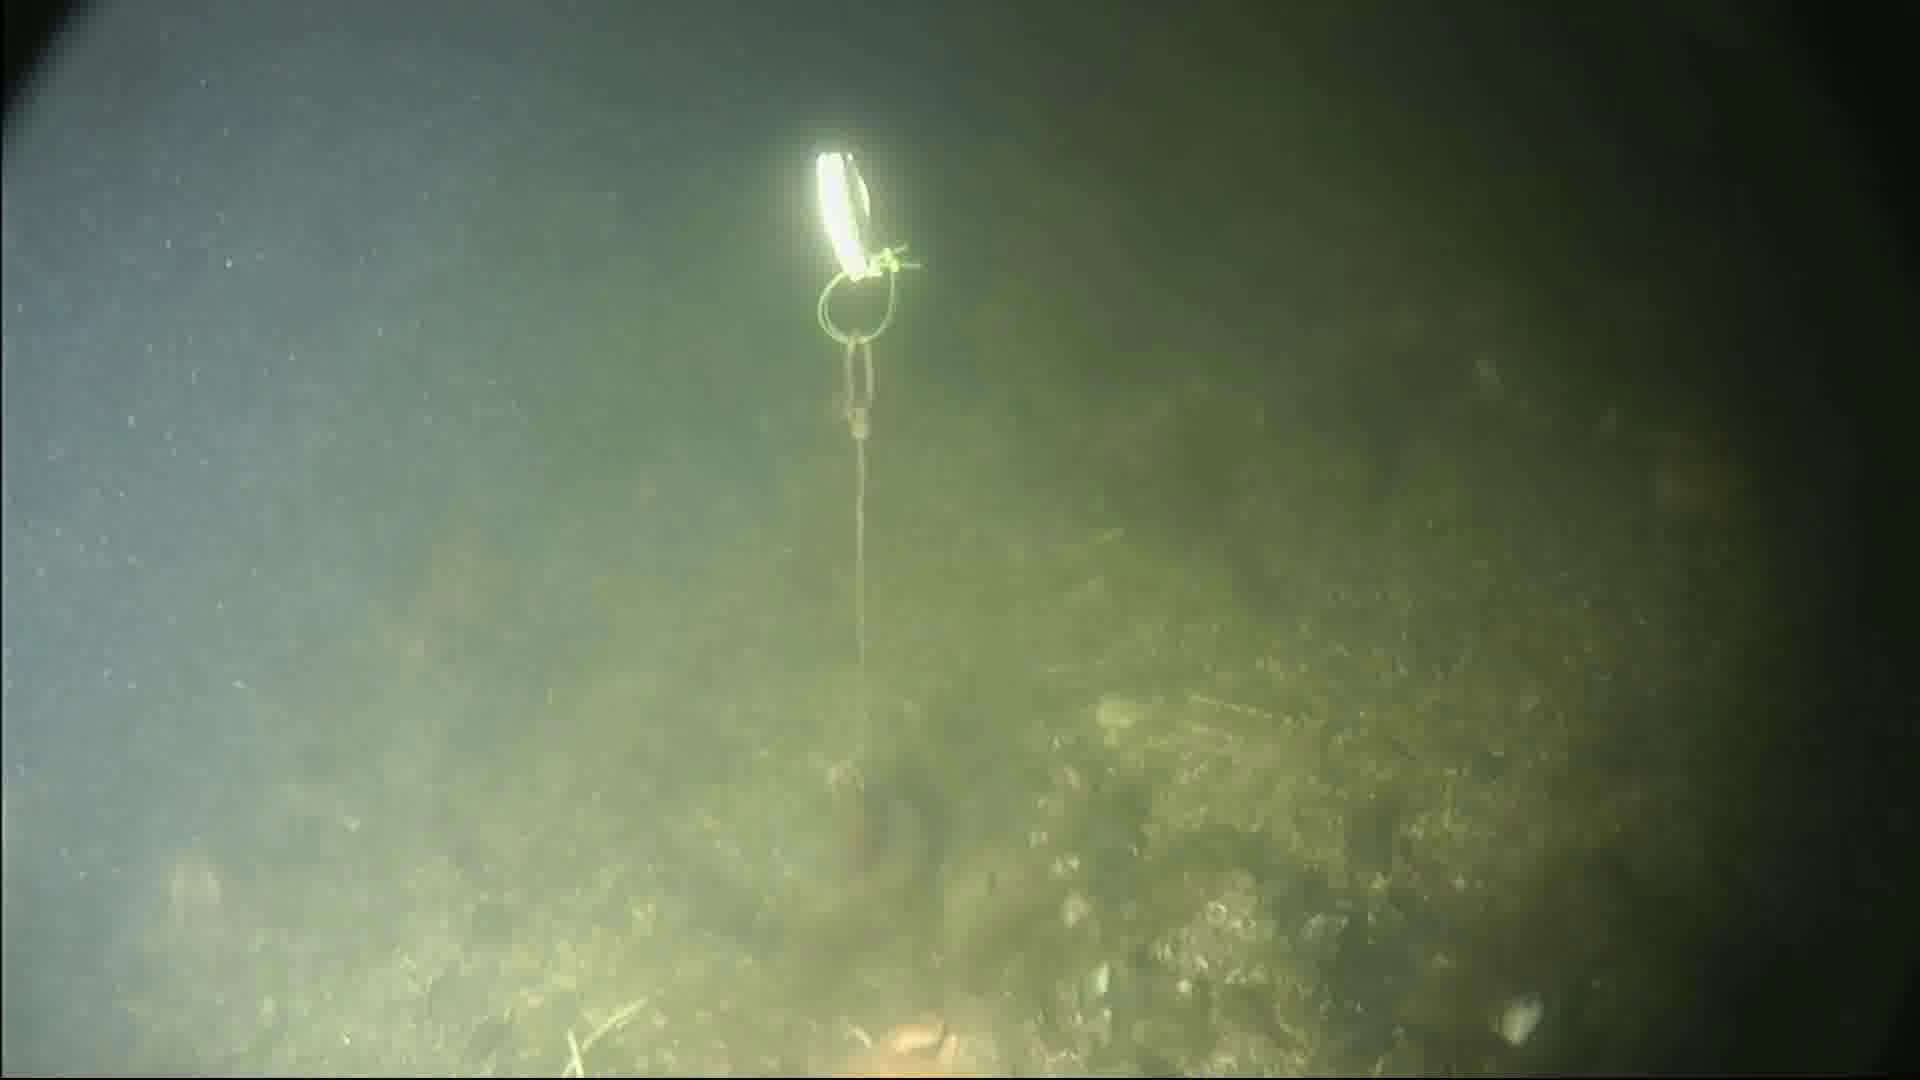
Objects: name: crab
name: starfish